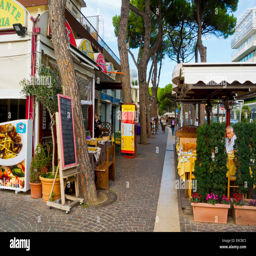
person , street with restaurants and shops near the beach